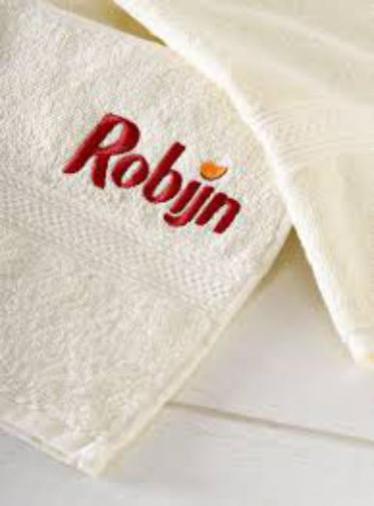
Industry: Necessities